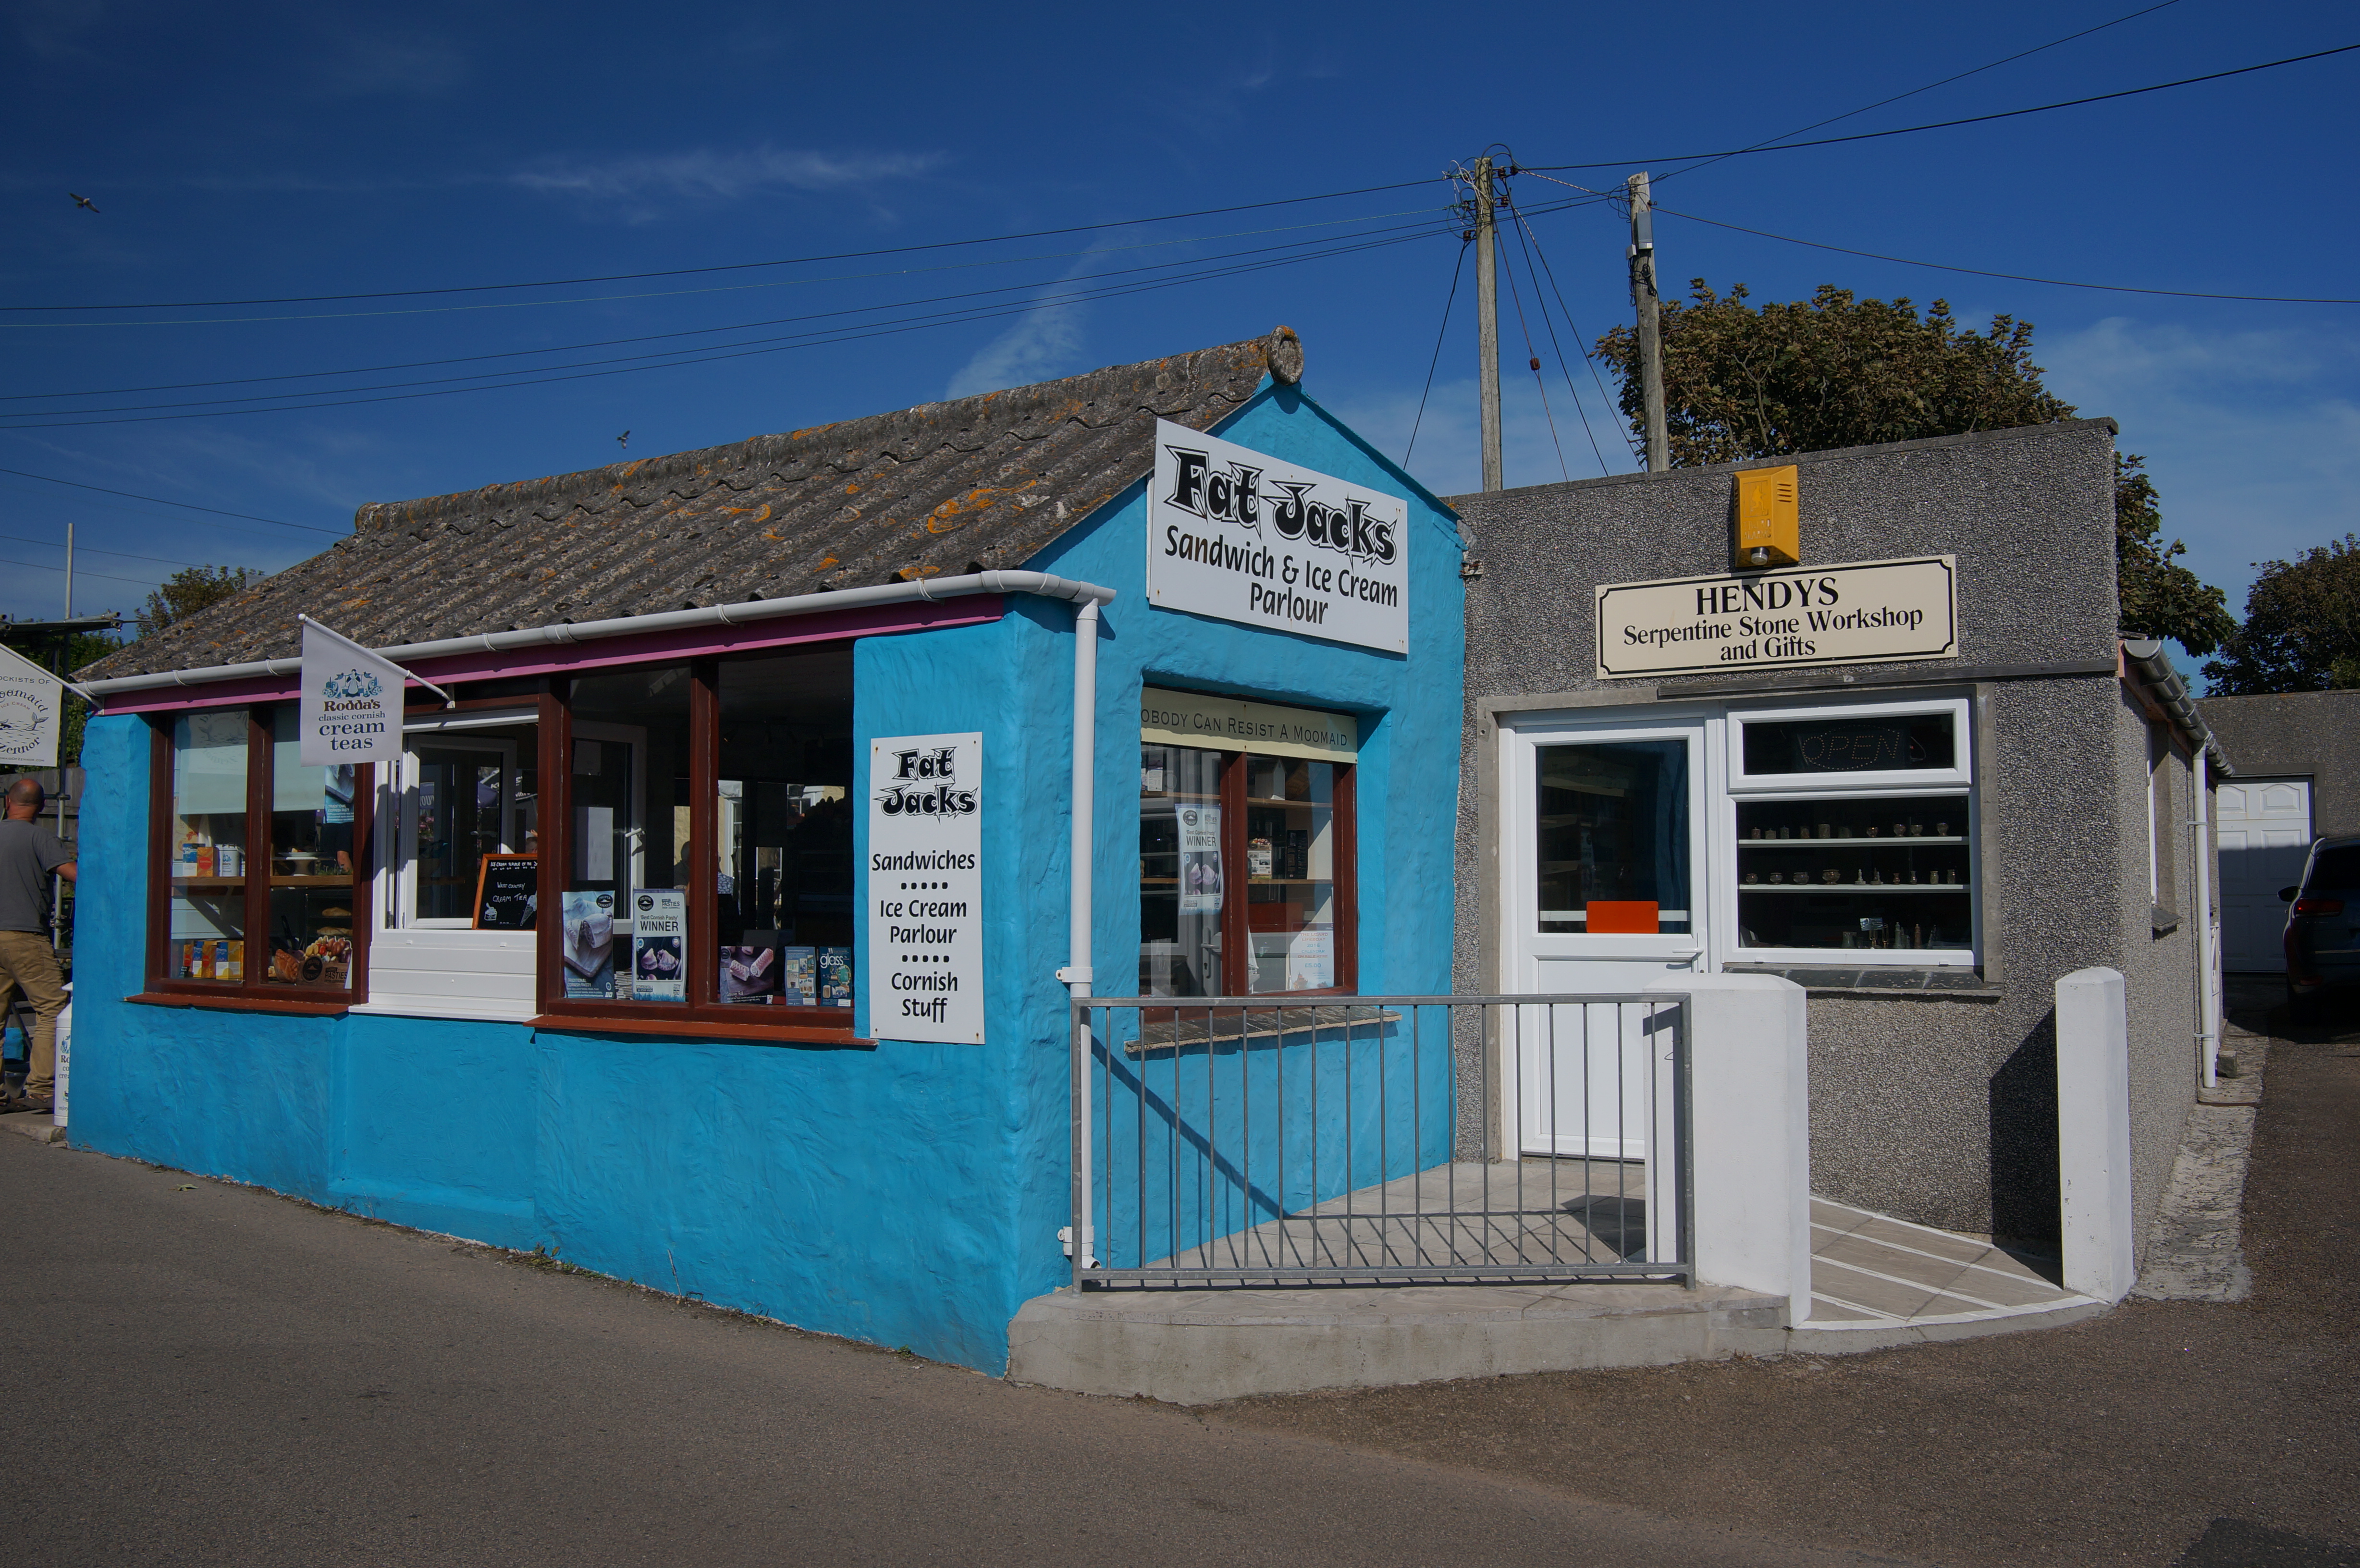
house, town, restaurant, home, downtown, vehicle, 2016, greatbritain, samyang, sony, nex, nex6, cornwall, 21mm, lenstagged, samyang21mm114umccse, samyang21mm, steffenzahn, grosbritanien, lizardpoint, urban area